This Arab Is Queer

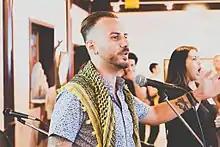
Danny Ramadan in 2016

Danny Ramadan, an award-winning Syrian-Canadian novelist and LGBTQ-refugee activist, talks about the harmful tendency of some readers to assume that the work of marginalised authors is solely based on their experiences, which can overlook the complexity of those experiences. Ramadan shares his experience meeting André Aciman, who also faces similar assumptions, and questions the pressure on marginalised authors to be social justice warriors and write excellent literature. He suggests that these authors can write whatever they want, whether based on their experiences or not, and may choose to keep their traumas private.